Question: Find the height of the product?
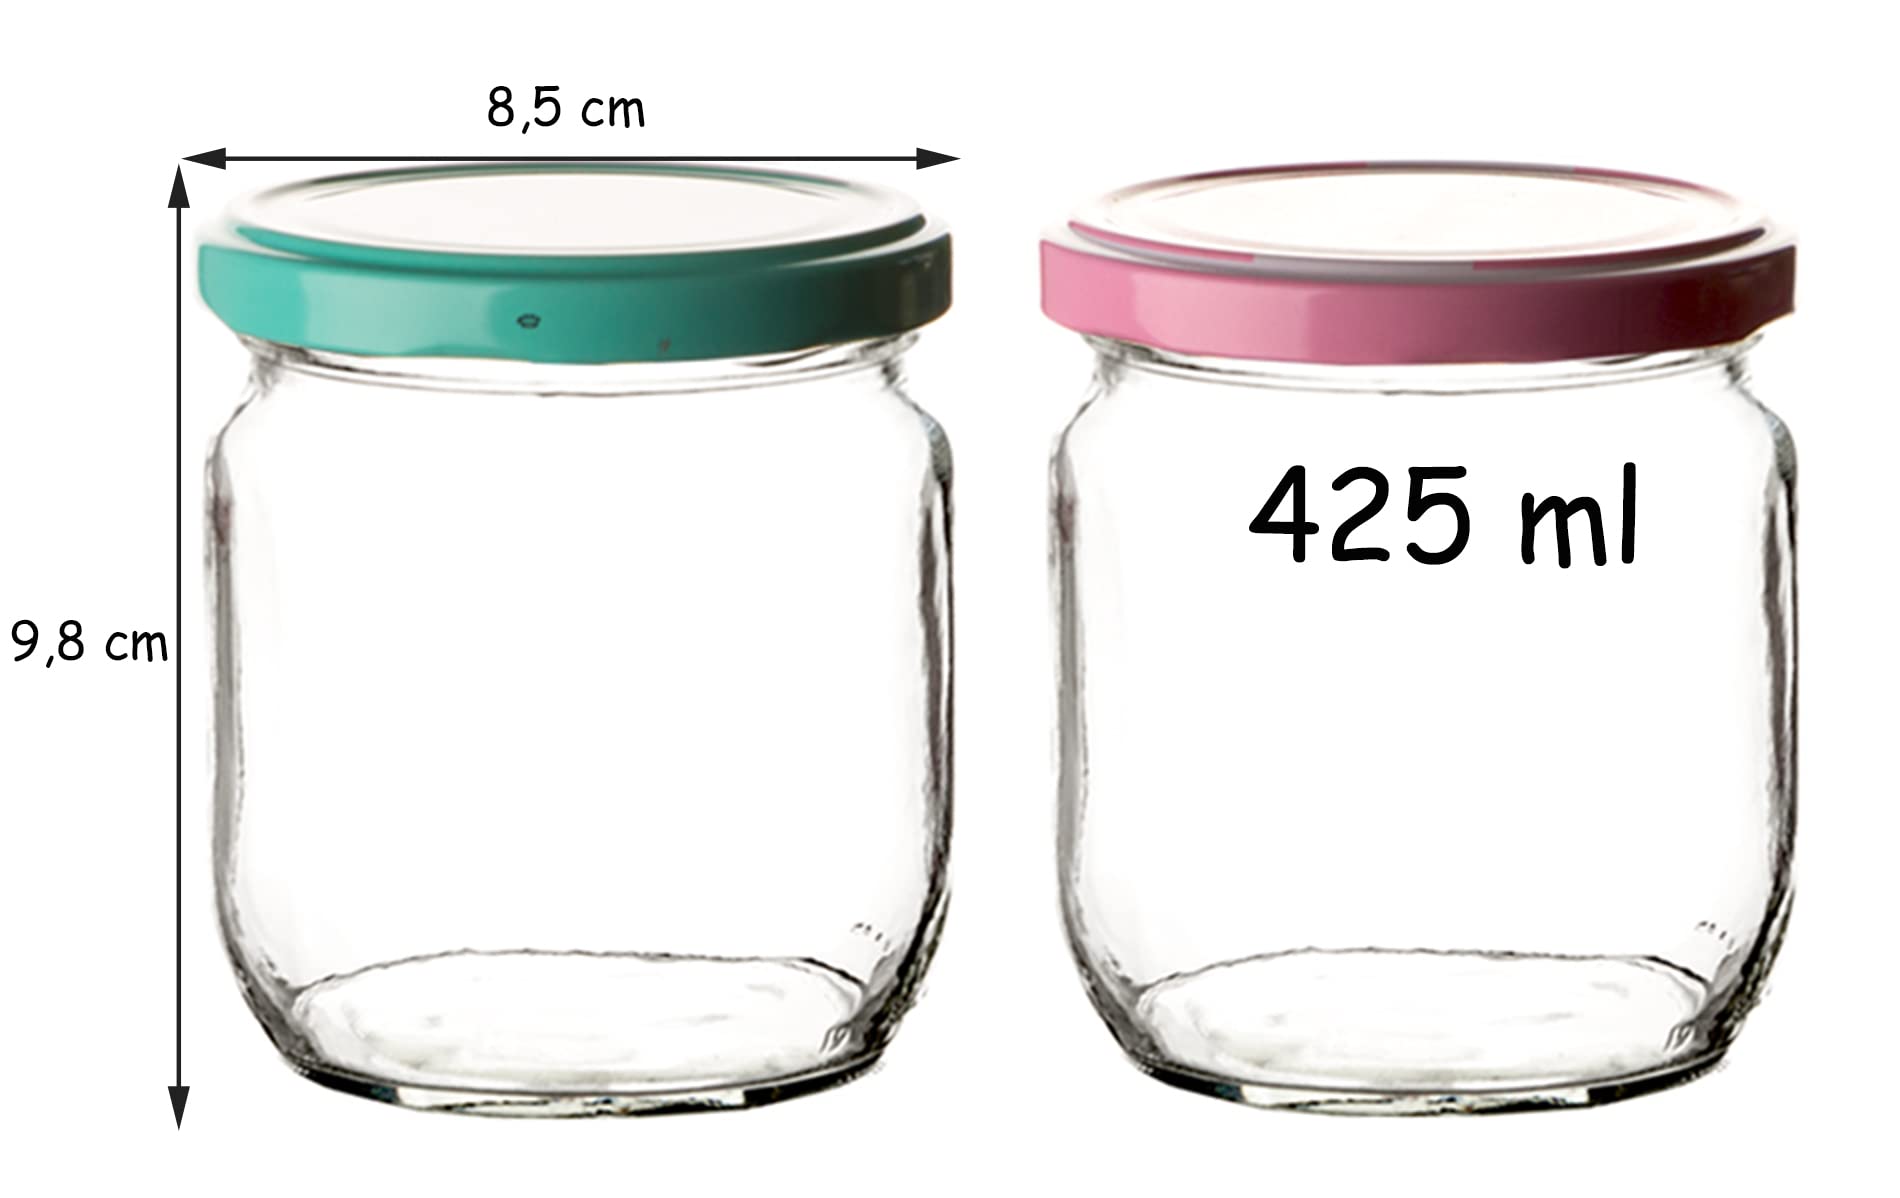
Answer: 9.8 centimetre